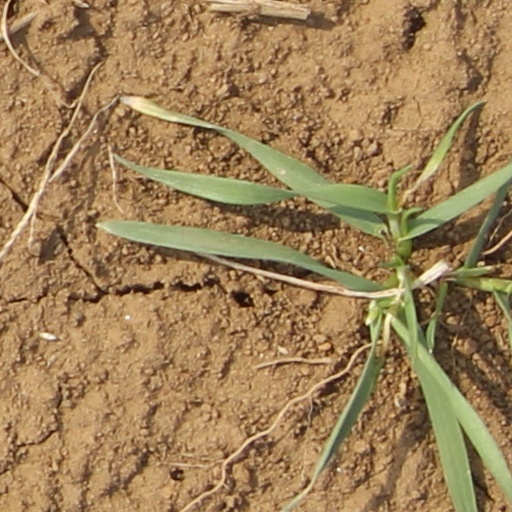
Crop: wheat